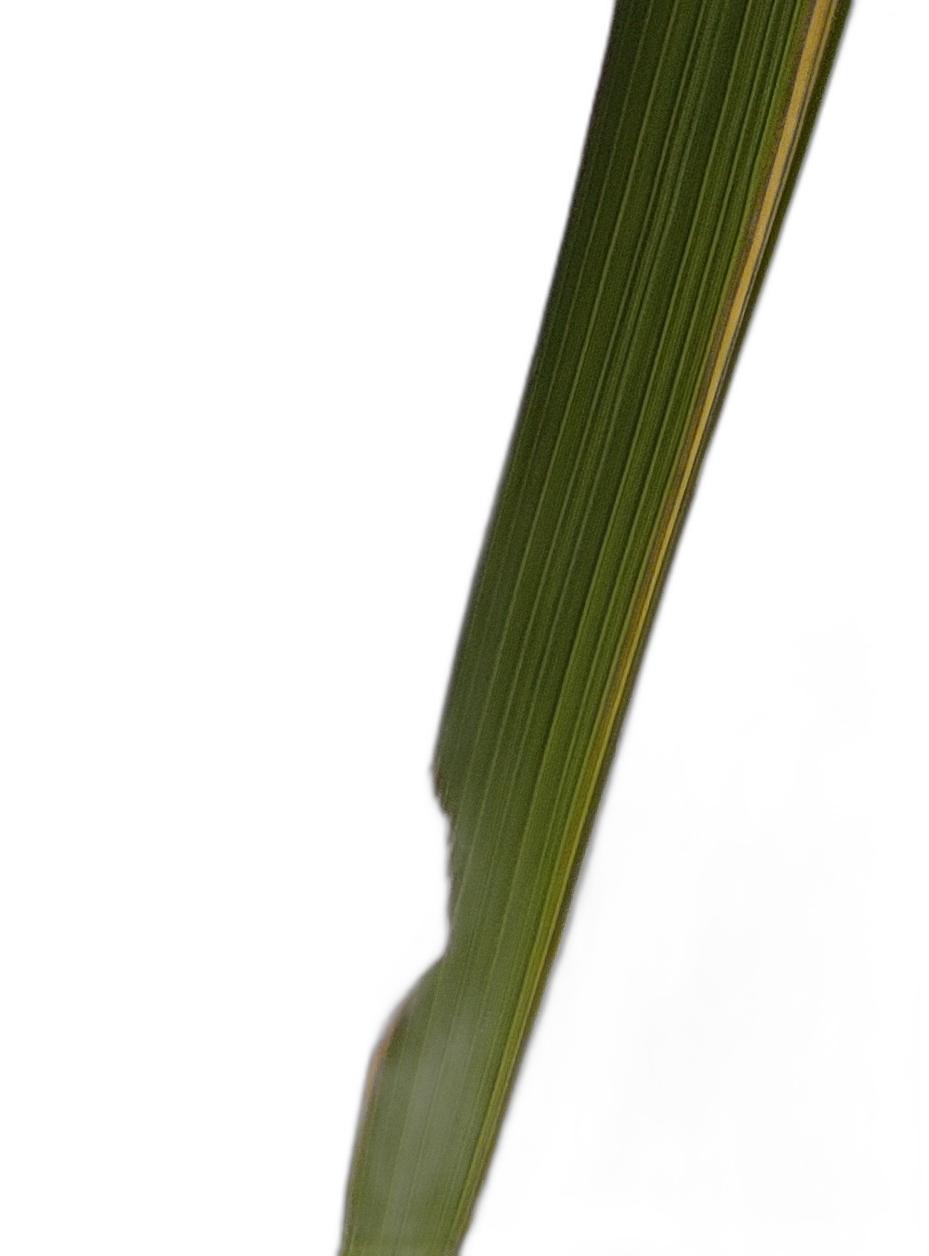
Label: Insect